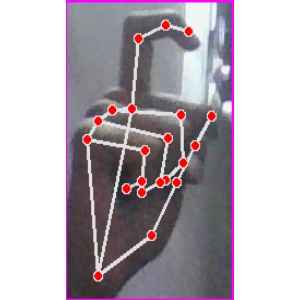
अक्षर: ट